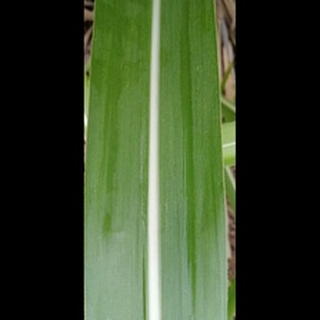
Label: healthy_sugarcane